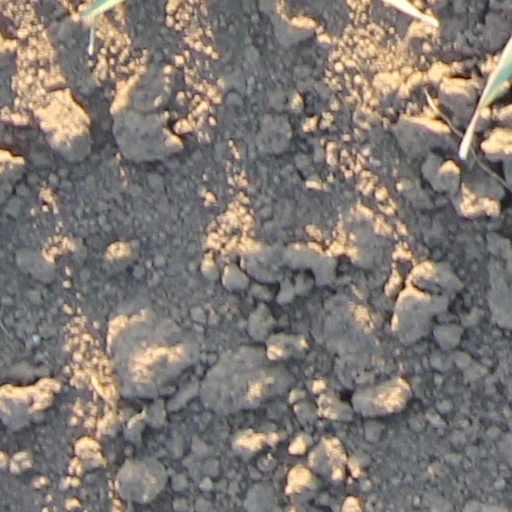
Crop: wheat